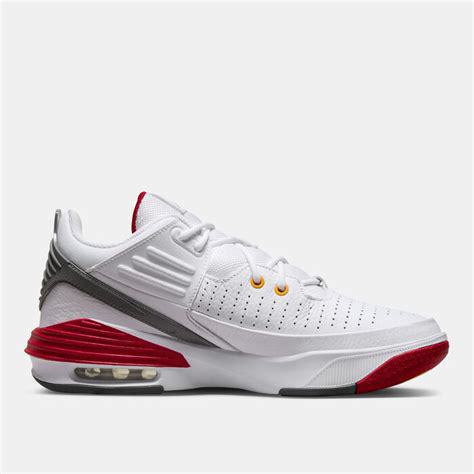
Brand: Jordan
Model: Max Aura 5